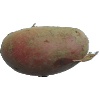
Label: Potato Red 1